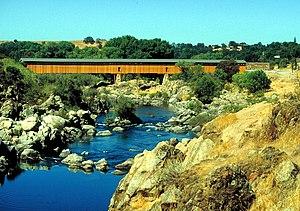
La rivière Stanislaus en Californie, aux États-Unis, est un des plus grands affluents du San Joaquin. La rivière a 154 km de long et possède des branches nord, centrale et sud. Les branches nord et sud se rencontrent à quelques kilomètres en amont du lac New Melones, la branche centrale rejoignant celle du nord quelques kilomètres auparavant.